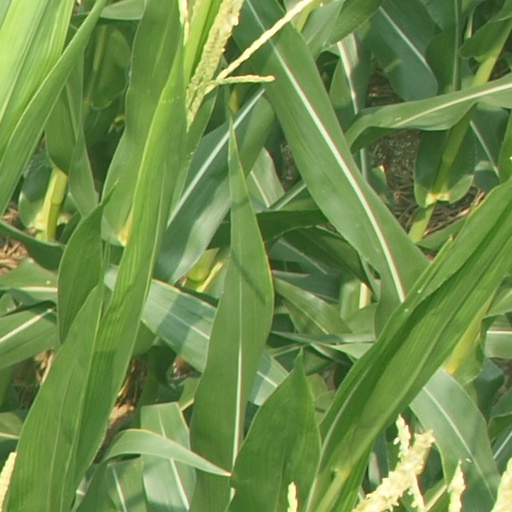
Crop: maize; corn